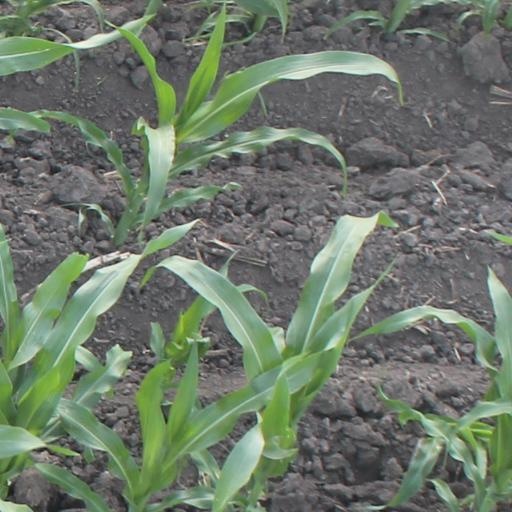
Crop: maize; corn